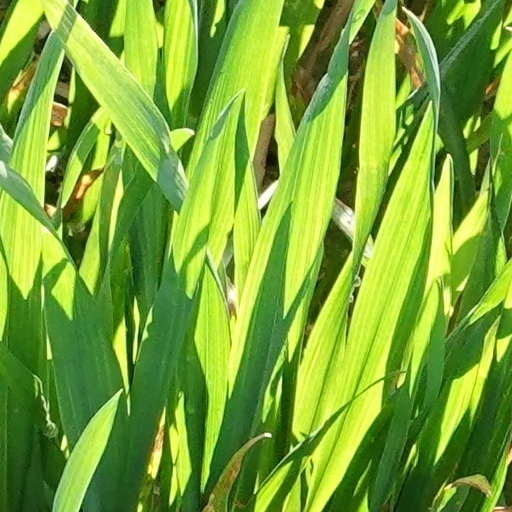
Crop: wheat